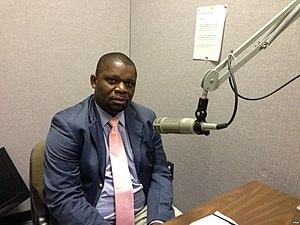
Mathias Morouba, dans les studios de la VOA, mars 2014.
Mathias Morouba est un avocat et conseiller juridique à la Cour pénale internationale pour la République centrafricaine et est aussi Vice-président de l’Observatoire Centrafricain des Droits de l’Homme.